Docton

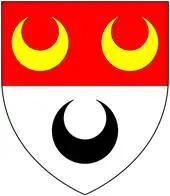
Arms of Docton of Docton: "Per fess gules and argent, two crescents in chief or another in base sable"

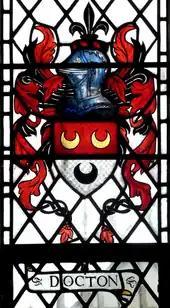
Arms of Docton of Docton, in the parish of Hartland, Devon: "Per fess gules and argent, two crescents in chief or another in base sable". 1933 stained glass window in St Nectan's Church, Hartland, by Townshend and Howson

Docton is an historic estate in the parish of Hartland in Devon, England. The former "mansion house", 3 miles south-west of the village of Hartland, was the residence of the Docton (originally "de Docton") family from the 15th century. Today the estate comprises separate holdings of Docton Farm, a working farm which operates holiday-let cottages, and Docton Mill, the estate's former corn mill, which is operated as tea-rooms with a garden open to the public.